Galápagos Islands

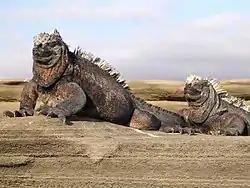
Marine iguana

This rapid growth has been influenced by factors such as increased tourism and migration from mainland Ecuador. The permanent resident population has been growing at approximately 6.4% annually, compared to 2.1% on the mainland.